1st Air Base Group

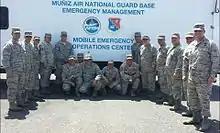
POD FULL SCALE EX 2014

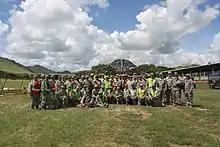
POD FULL SCALE EX 2014 GROUP PIC

In 2016, the 1st ABG, in a joint effort with the 156AW Security Forces Squadron, implemented the Security Forces Basic Orientation Course (SFBOC) for Air State Guard Personnel. The course serves as an introduction of Security Forces concepts of operations. It will also direct their knowledge toward the U.S. Air Force and Air National Guard security forces culture. It will give all these personnel the basic necessary knowledge to support the PRANG Mission. The participants completed 73 contact hours of Professional Military Education including the following topics: Security Forces Concepts of Operations, Military Law and Jurisdiction, Authority, Communications, Counter Bloodborne & Pathogens, Reports, Challenge (Foot & Vehicle), Handcuffing, Individual, Areas & Vehicles Searches, ASP Baton, Individual & Small Team Tactics, Entry Control Procedures, AF Form 1109, AF Form 52, Sec Forces Combative, Arming & Use of Force, Rules of Engagement.